Mary Louise Smith (politician)

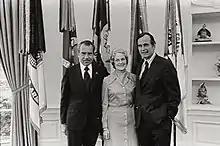
Smith with President Richard Nixon and George H. W. Bush in 1974

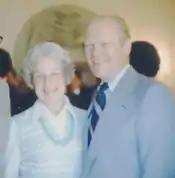
Smith with President Gerald Ford in 1974

Born Mary Louise Epperson in Eddyville, Iowa, she married medical student Elmer M. Smith while both were studying at the University of Iowa. She graduated in 1935 with a degree in social work administration and worked for the Iowa Employment Relief Administration in Iowa City.